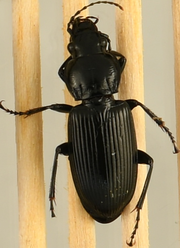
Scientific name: Pterostichus melanarius
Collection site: Steigerwaldt Land Services Site (STEI), plot STEI_002